Lignite

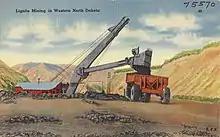
Lignite mining, western North Dakota, US (c. 1945)

Lignite is brownish-black in color and has a carbon content of 60–70 percent on a dry ash-free basis. However, its inherent moisture content is sometimes as high as 75 percent and its ash content ranges from 6–19 percent, compared with 6–12 percent for bituminous coal. As a result, its carbon content on the as-received basis (i.e., containing both inherent moisture and mineral matter) is typically just 25-35 percent.